Doğubayazıt

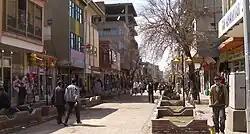
İsmail Beşikçi Avenue

In the local elections in March 2019, Yıldız Acar was elected Mayor of the Peoples' Democratic Party (HDP).